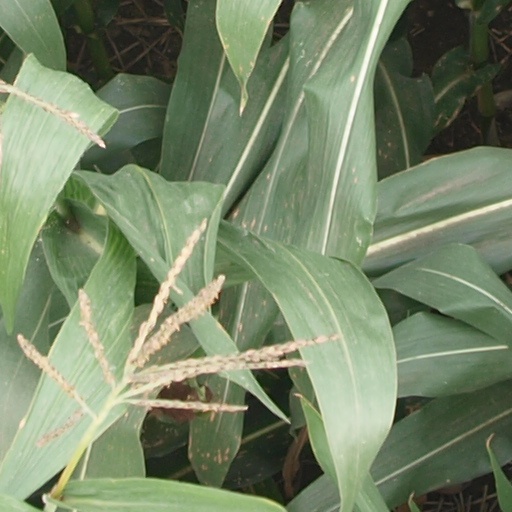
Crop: maize; corn